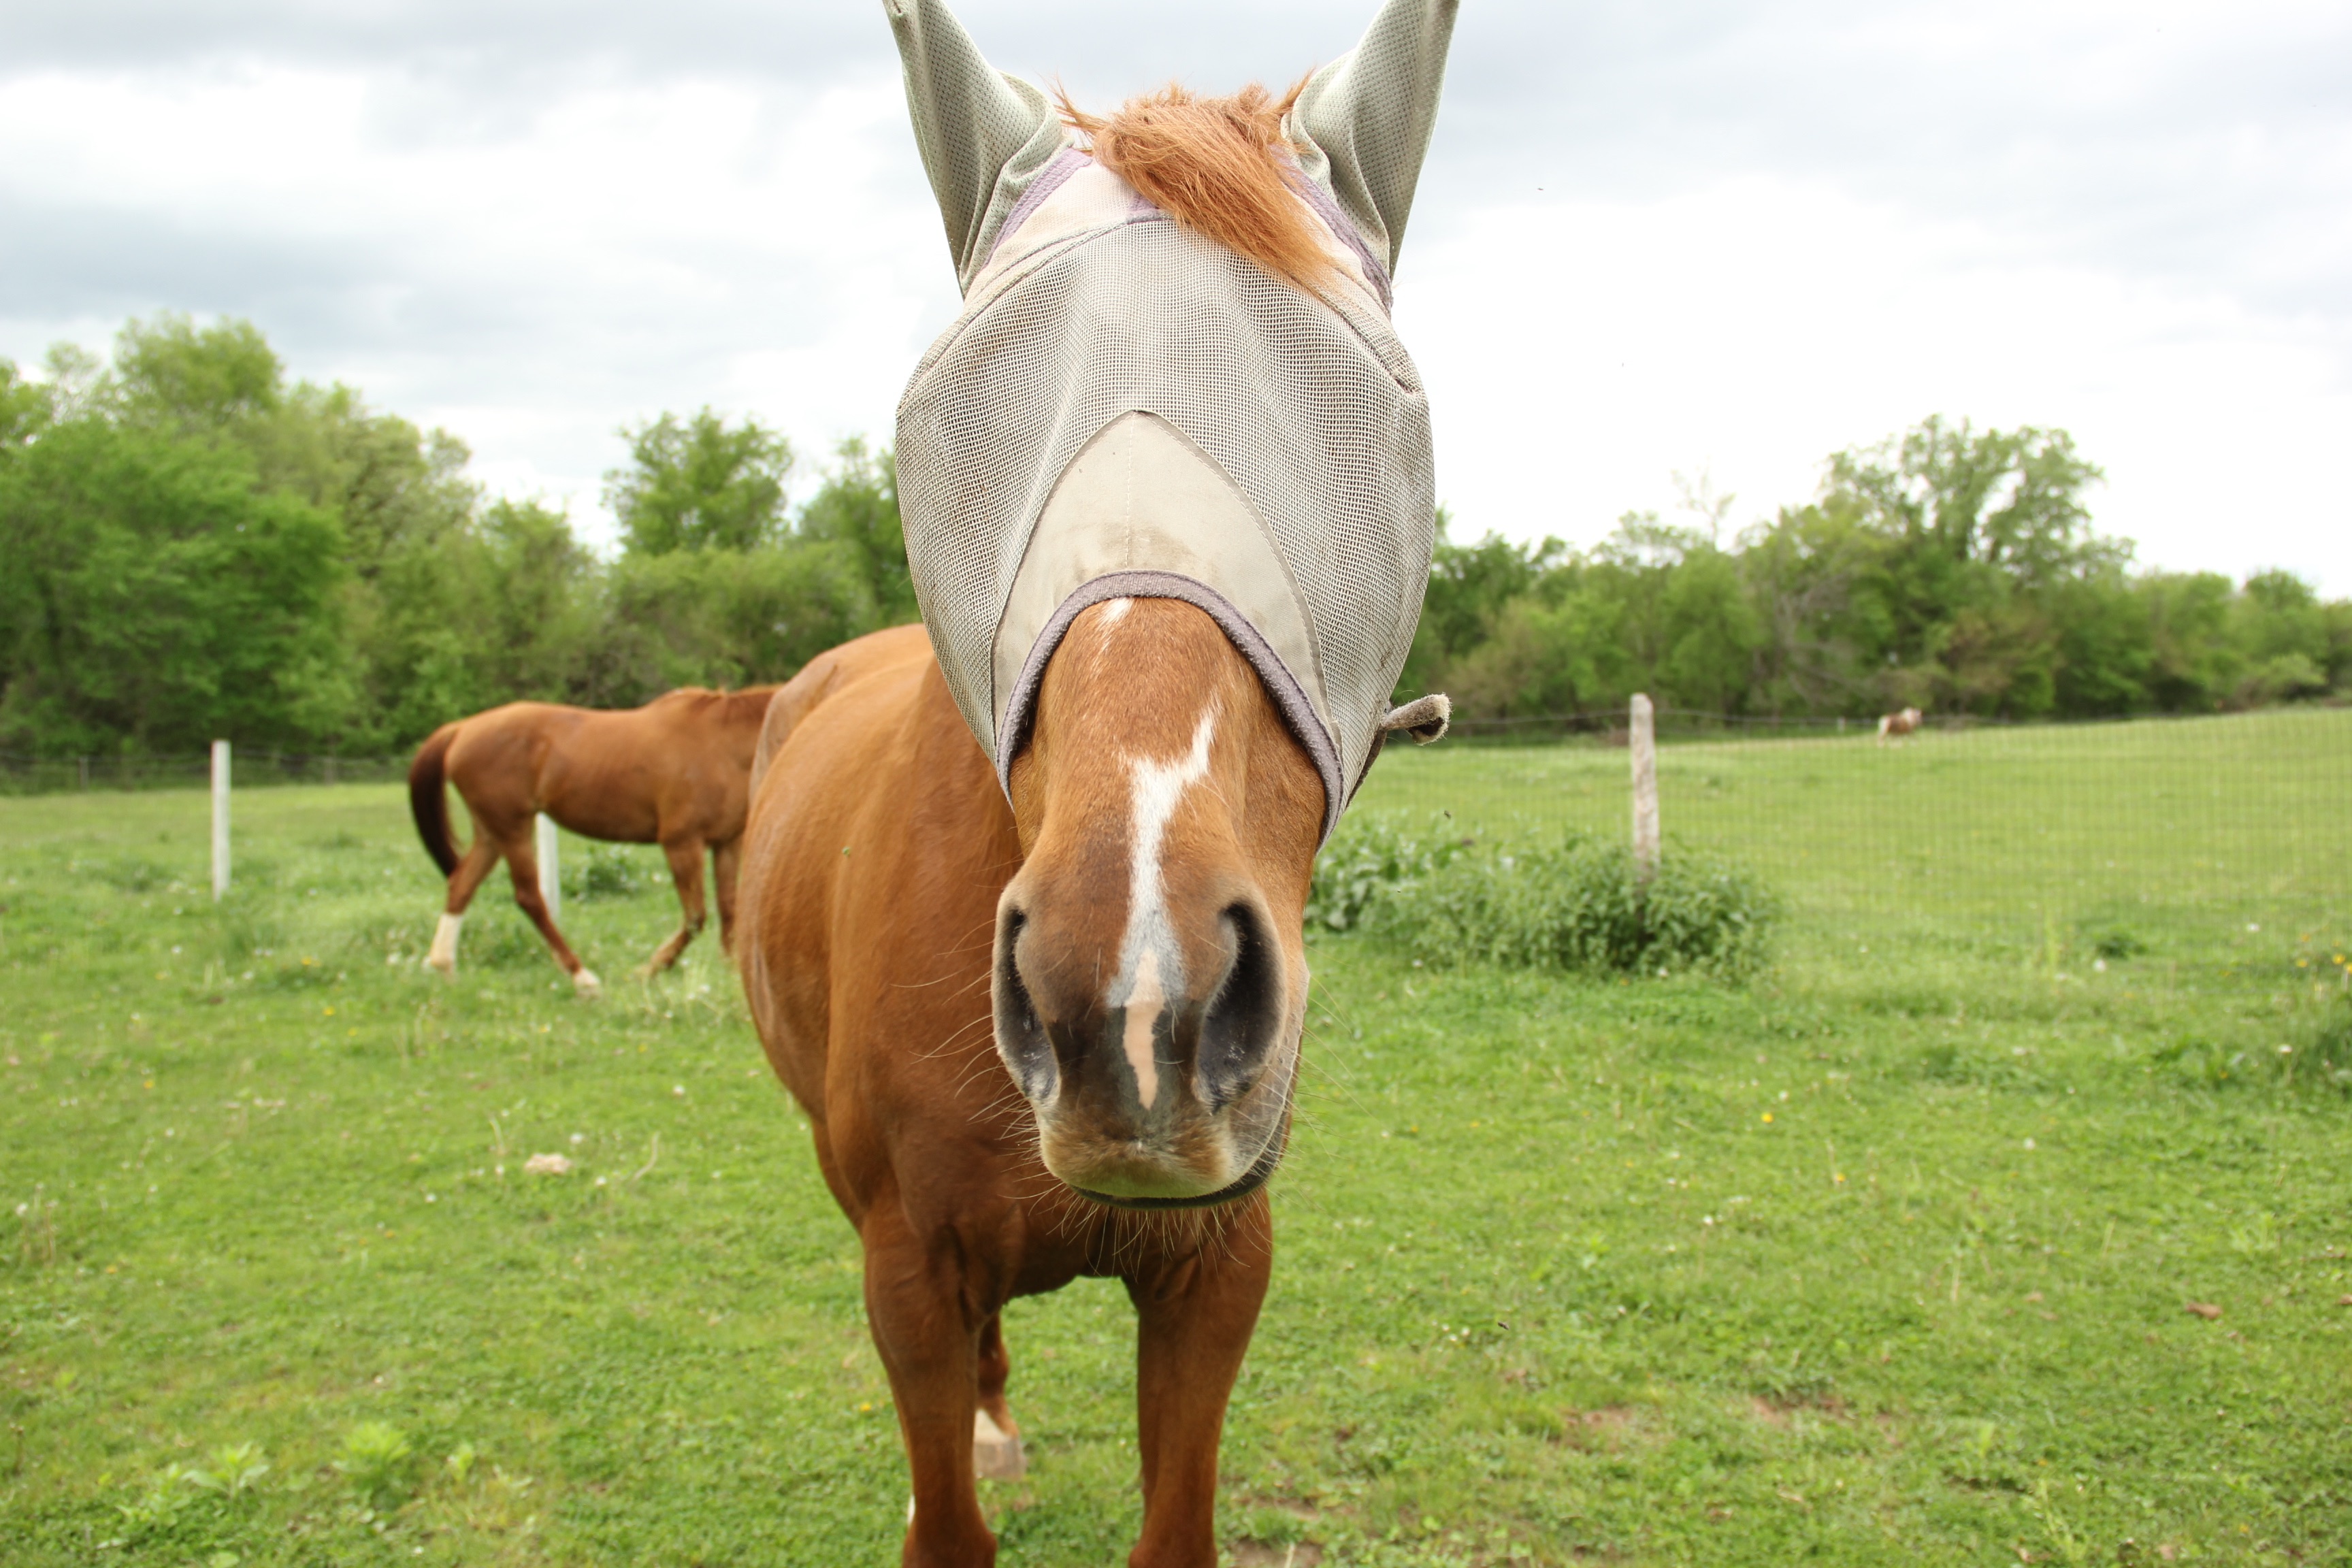
meadow, pasture, grazing, horse, mammal, stallion, mane, bridle, vertebrate, mare, foal, pack animal, horse like mammal, mustang horse